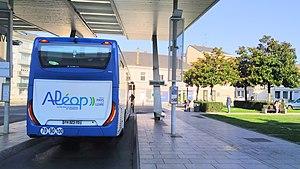
Un autocar Aléop en gare routière d'Angers.
Aléop est le réseau de transports en commun régional des Pays de la Loire depuis 2019.